106th Cavalry Regiment

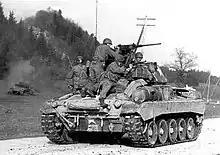
The new M24 Chaffee light tank that was issued to the 106th Cavalry in February 1945. Its 75 mm gun was vastly superior to the Stuart tank.

F Troop consisted of five light tank companies. Early in the war, each company had three light tank platoons, consisting of five 37mm M5A1 Stuart light tanks. While fast and maneuverable, the Stuart's armor plating and its cannon were soon found to be no match against the German tanks. In February 1945, they were replaced with the more heavily armed 75 mm M24 Chaffee light tank.